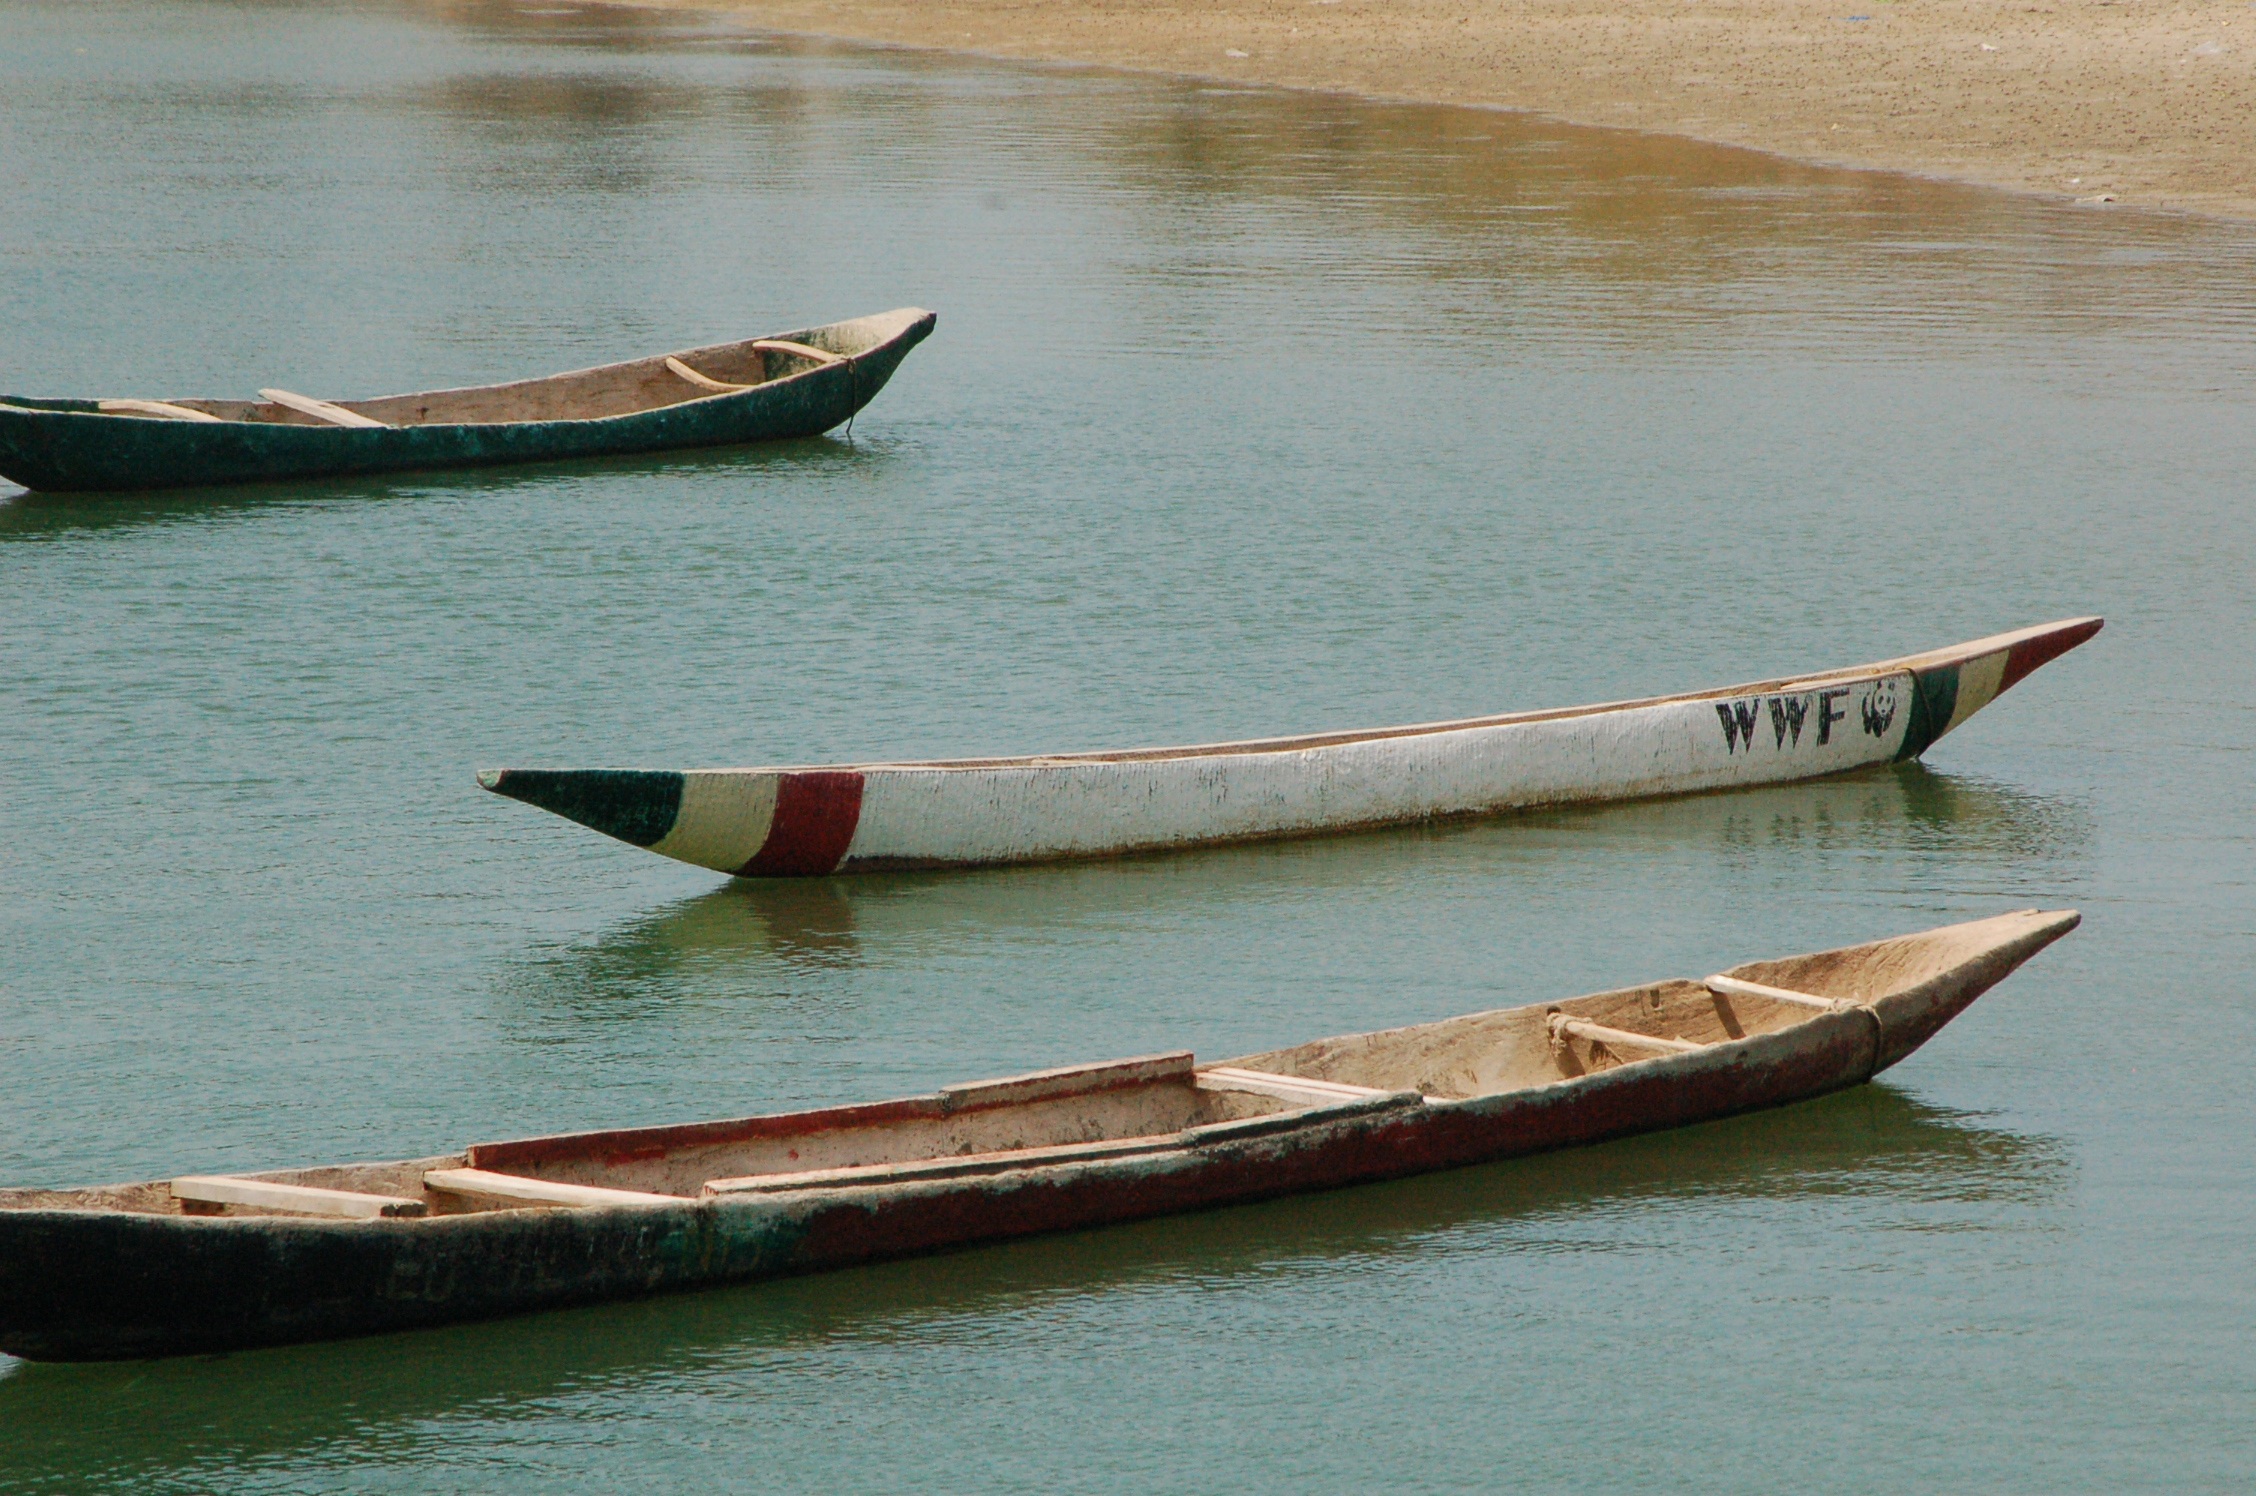
sea, wood, boat, canoe, paddle, vehicle, fishing, motorboat, boating, boats, canoes, watercraft, rowing, barque, longship, dinghy, long tail boat, sea kayak, skiff, watercraft rowing